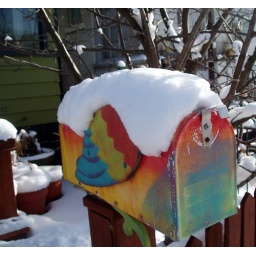
went by there yesterday (June 30, 2006), it it had been replaced with a boring black mail box :(